Kostas Georgakis

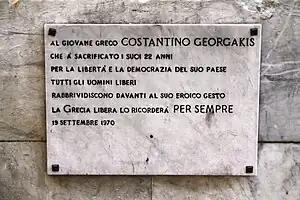
Plaque "in memoriam" of Kostas Georgakis in Matteotti Square, Genoa

The Municipality of Corfu has dedicated a memorial in his honour near his home in Corfu city. His sacrifice was later recognized and honoured by the new democratic Hellenic Government after metapolitefsi.